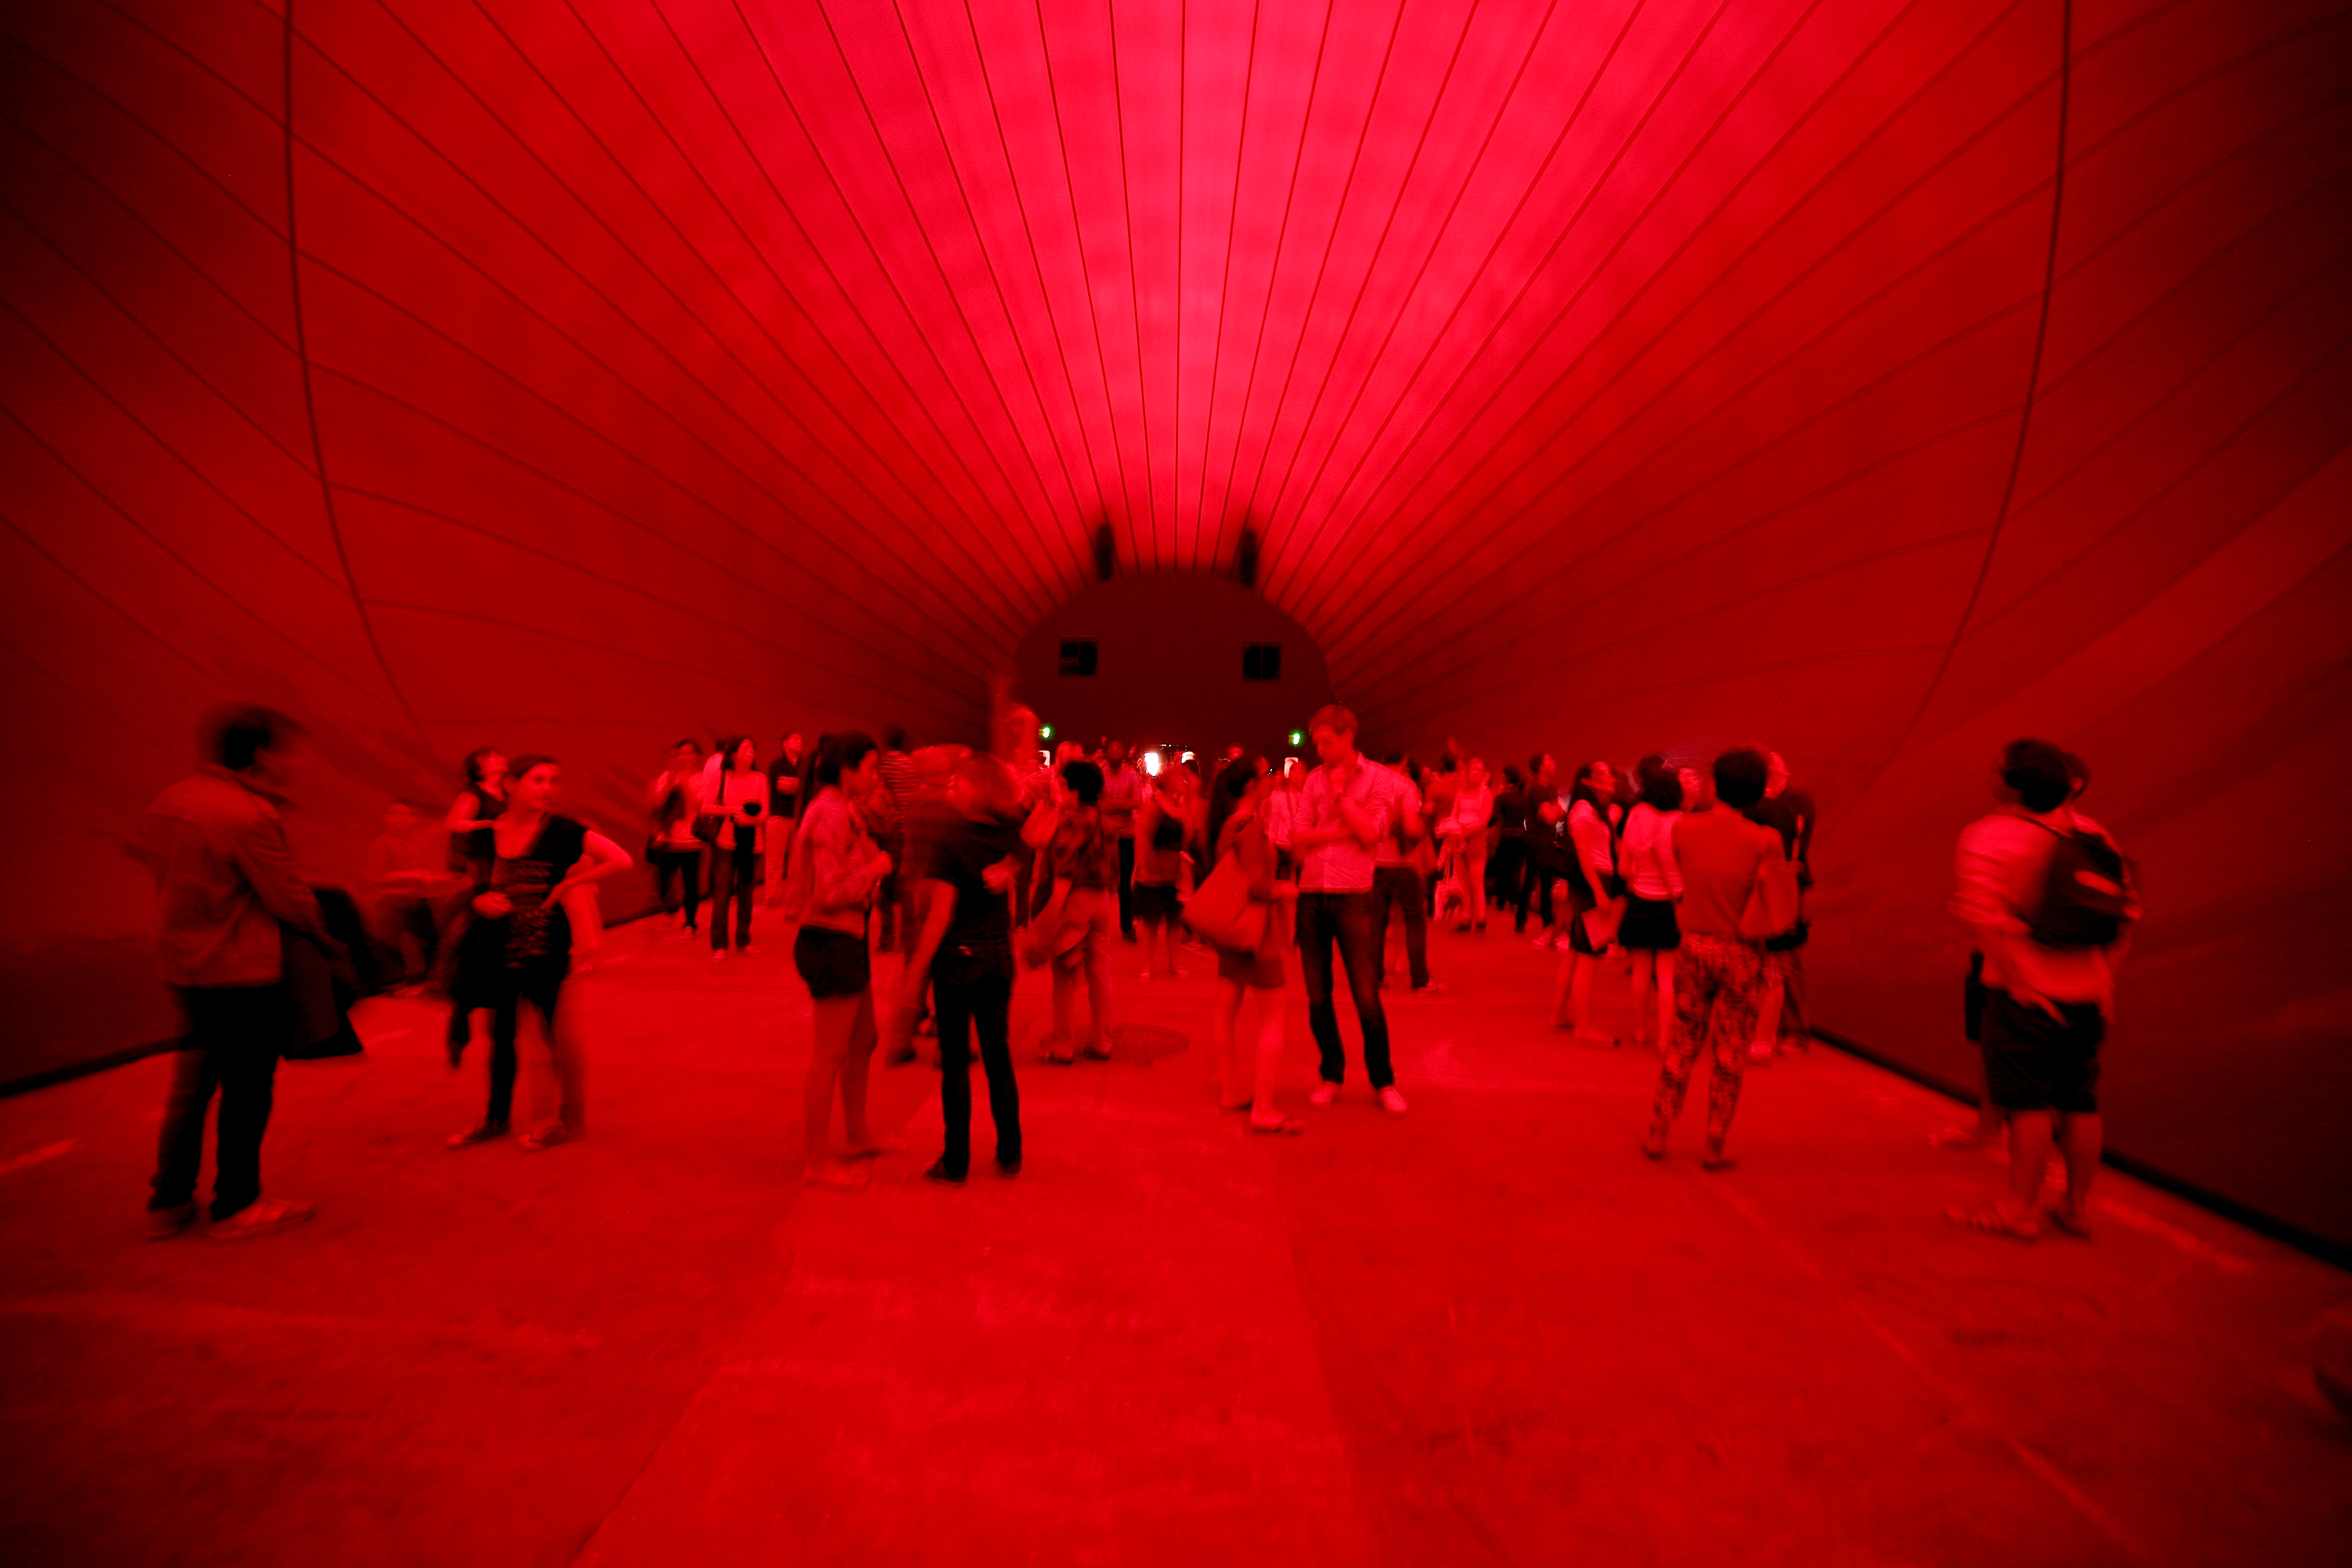
light, paris, red, color, darkness, artwork, performance art, sculpture, art, stage, exposition, exhibition, anishkapoor, contemporaryart, leviathan, grandpalais, monumenta, musical theatre